Thomas Baring, 1st Earl of Northbrook

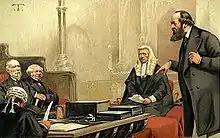
Caricature of The Lords Northbrook, Granville, Selborne and Salisbury. Caption read "Purse, Pussy, Piety and Prevarication". Published in "Vanity Fair", 5 July 1882.

From 1880 to 1885 Northbrook held the post of First Lord of the Admiralty in Gladstone's second government. During his tenure of office the state of the navy aroused much public anxiety and led to a strong agitation in favor of an extended shipbuilding programme. The agitation called forth Tennyson's poem "The Fleet". In September 1884, Northbrook was sent to Egypt as special commissioner to inquire into its finances and condition. The inquiry was largely unnecessary, all the essential facts being well known, but the mission was a device of Gladstone's to avoid an immediate decision on a perplexing question. Northbrook, after six weeks of inquiry in Egypt, sent in two reports, one general, advising against the withdrawal of the British garrison, and one financial. His financial proposals, if accepted, would have substituted the financial control of Britain for the international control proposed at the London Conference of June–August of the same year, but this was not carried out. When Gladstone formed his third ministry in 1886 Baring held aloof, being opposed to the Home Rule policy of the prime minister; and he then ceased to take a prominent part in political life.